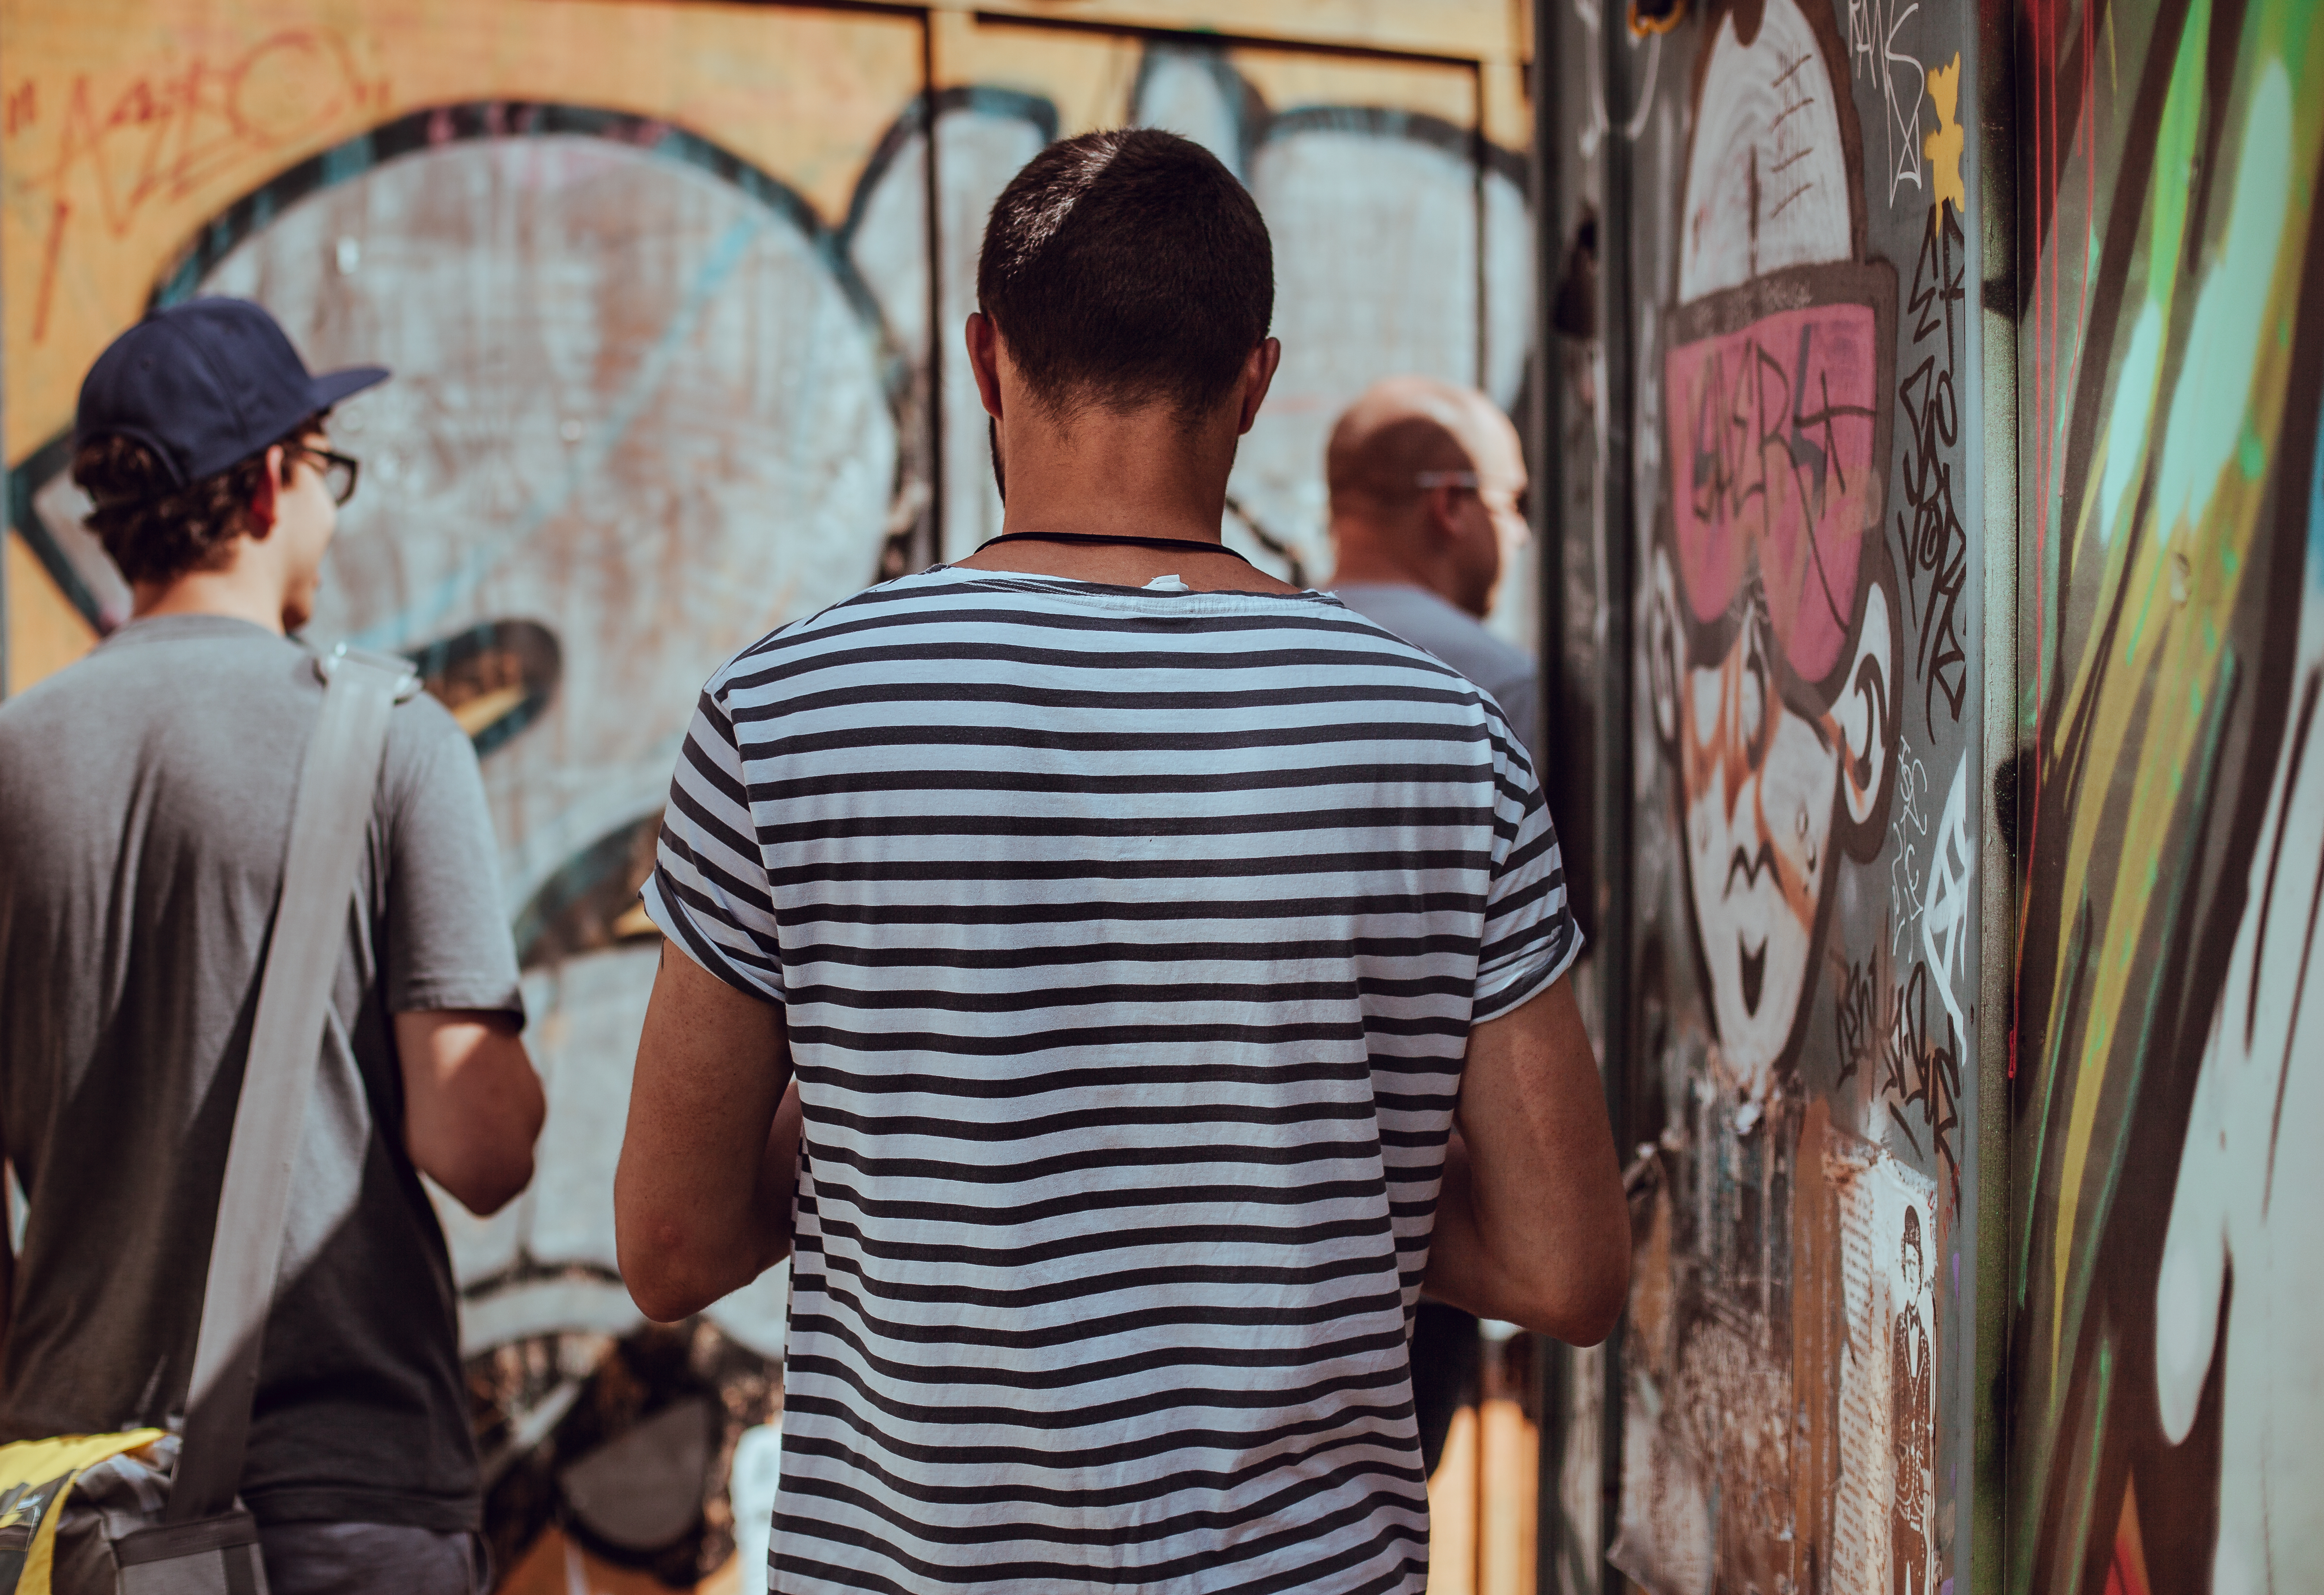
man, male, guy, spring, color, fashion, tshirt, temple, photograph, tee